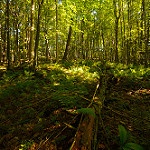
Label: forest